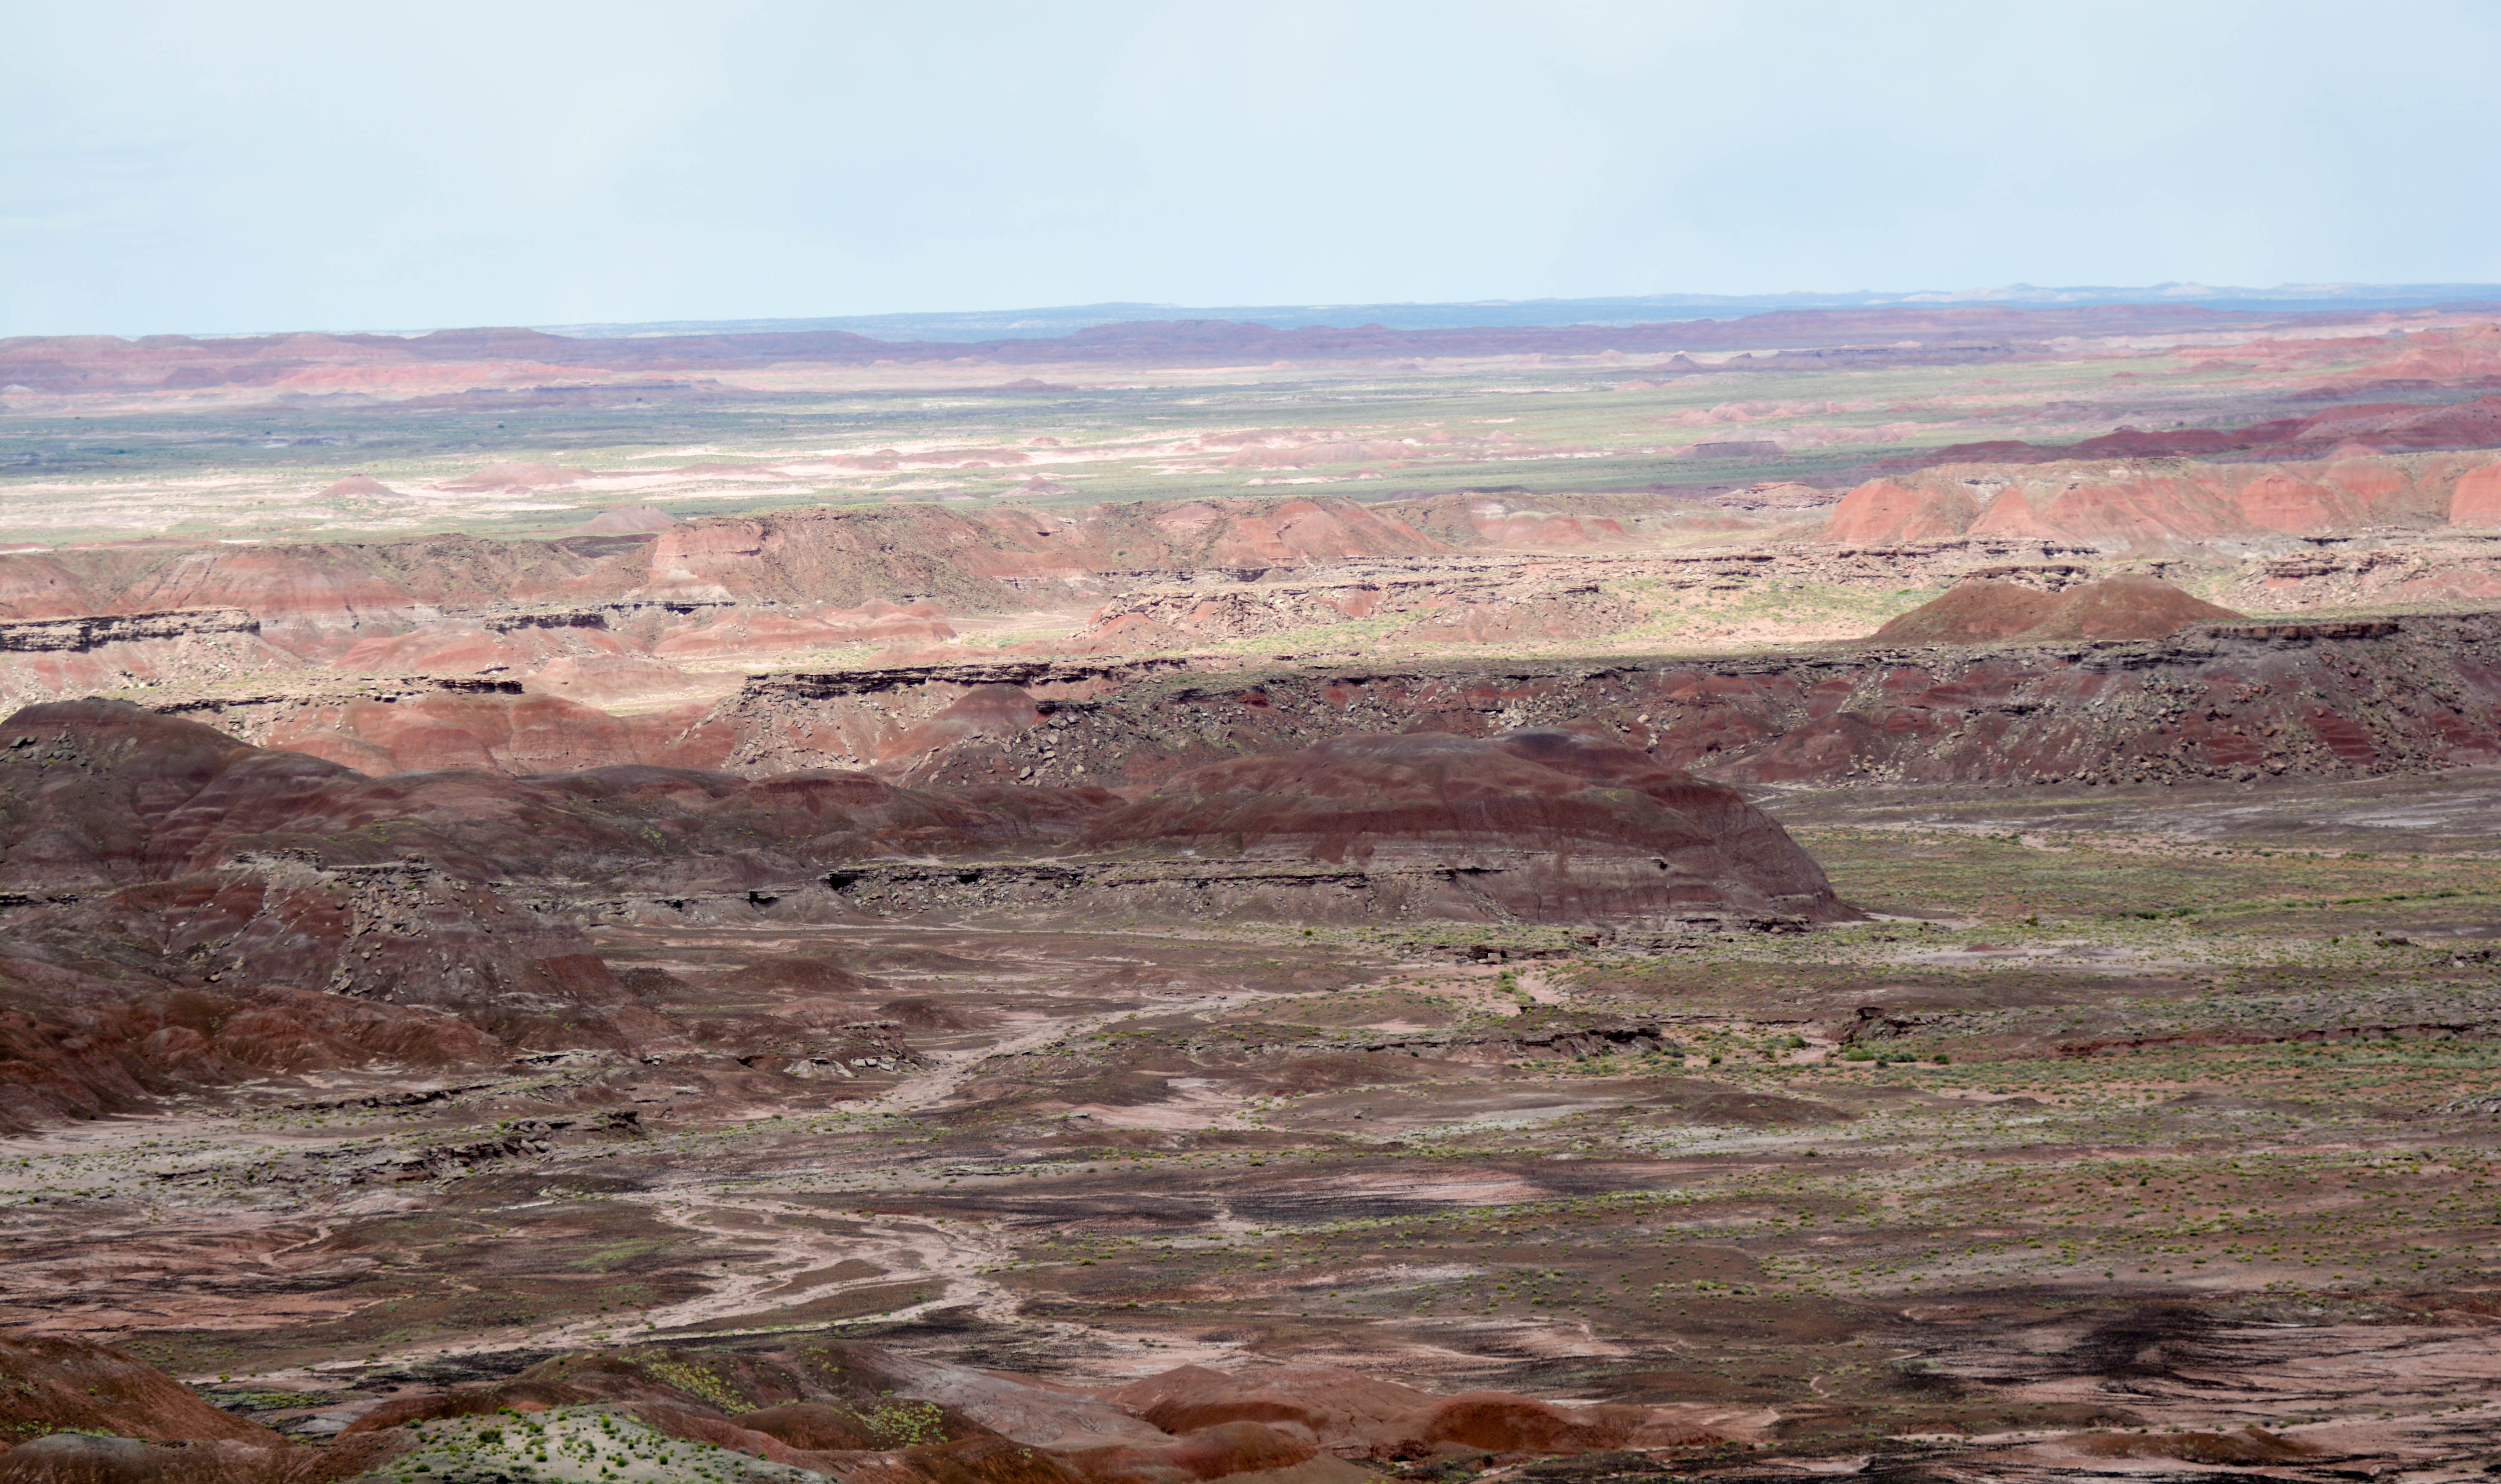
landscape, wilderness, valley, formation, cliff, canyon, terrain, national park, plain, geology, badlands, plateau, marccooper, painteddesert, petrifiedforest, arizonapassages, route66, arizonaroute66, holbrook, arizonalandscape, wadi, butte, steppe, landform, natural environment, geographical feature